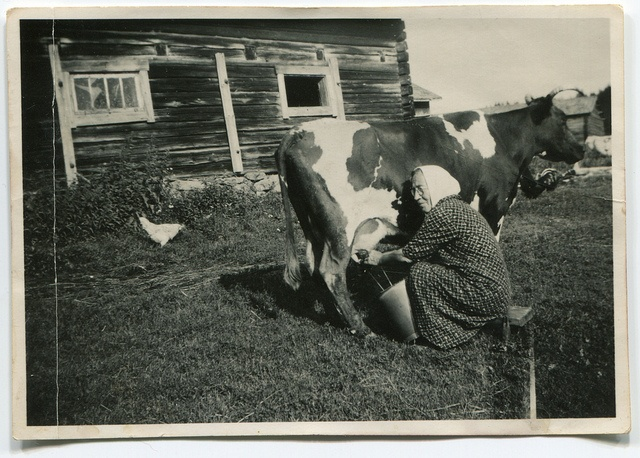
A woman with a scarf is milking a cow.
The elderly woman is milking the cow outside.
A woman is milking a cow near a rustic building.
A woman wearing a white scarf milks a cow in a yard.
A old time picture of a woman milking a cow.